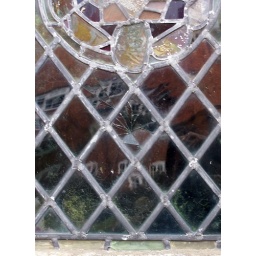
i tried to get the house reflection framed in the glass